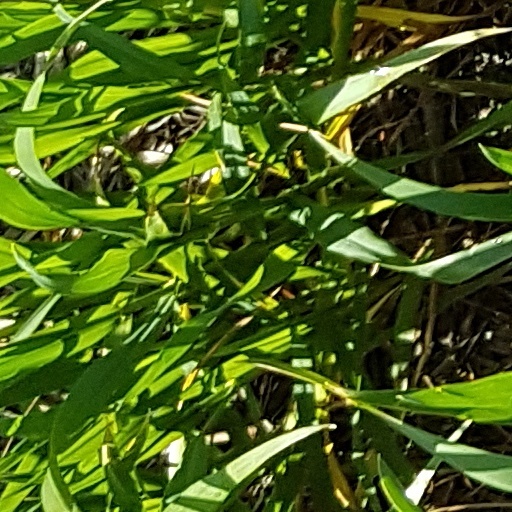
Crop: wheat